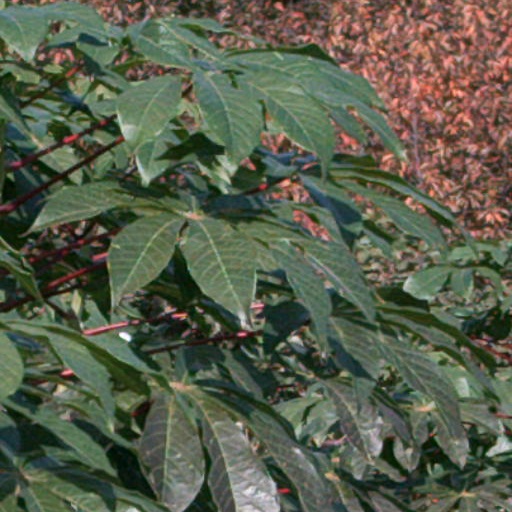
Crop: cassava